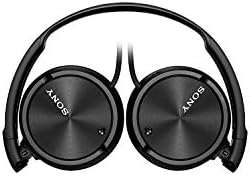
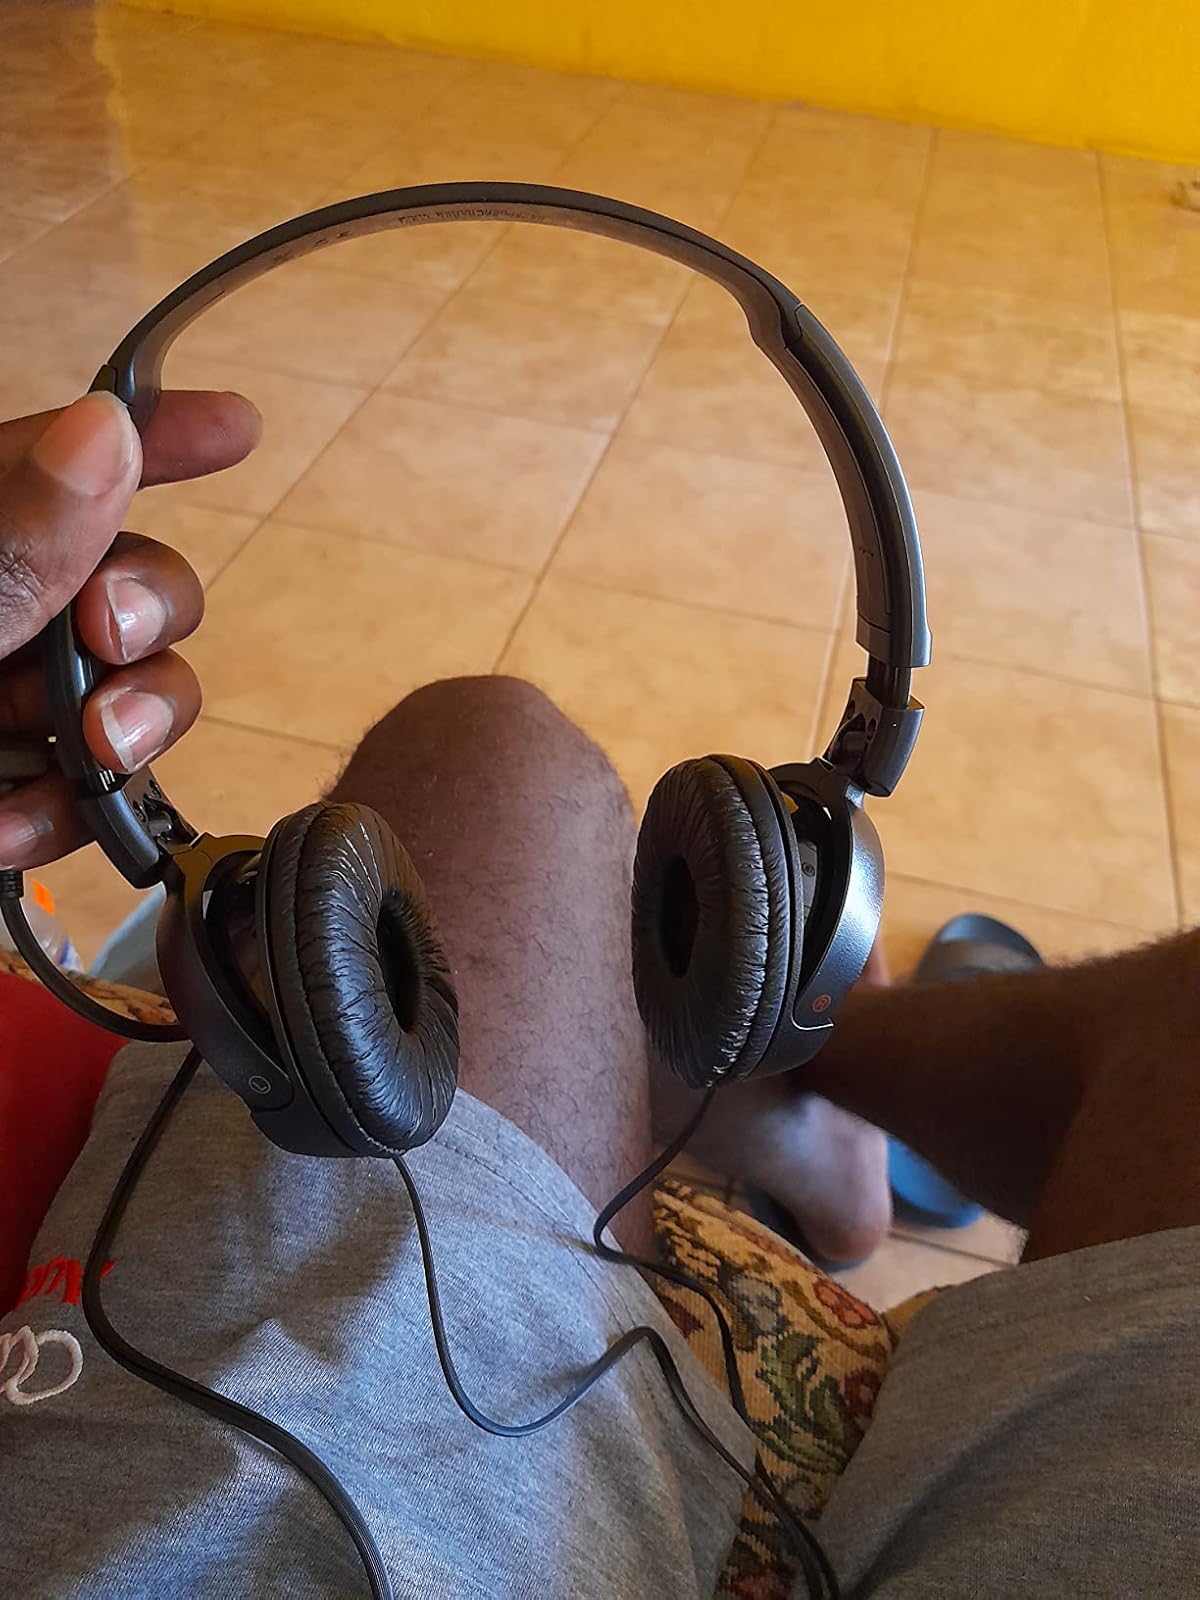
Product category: headphones
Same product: yes